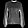
Label: Pullover